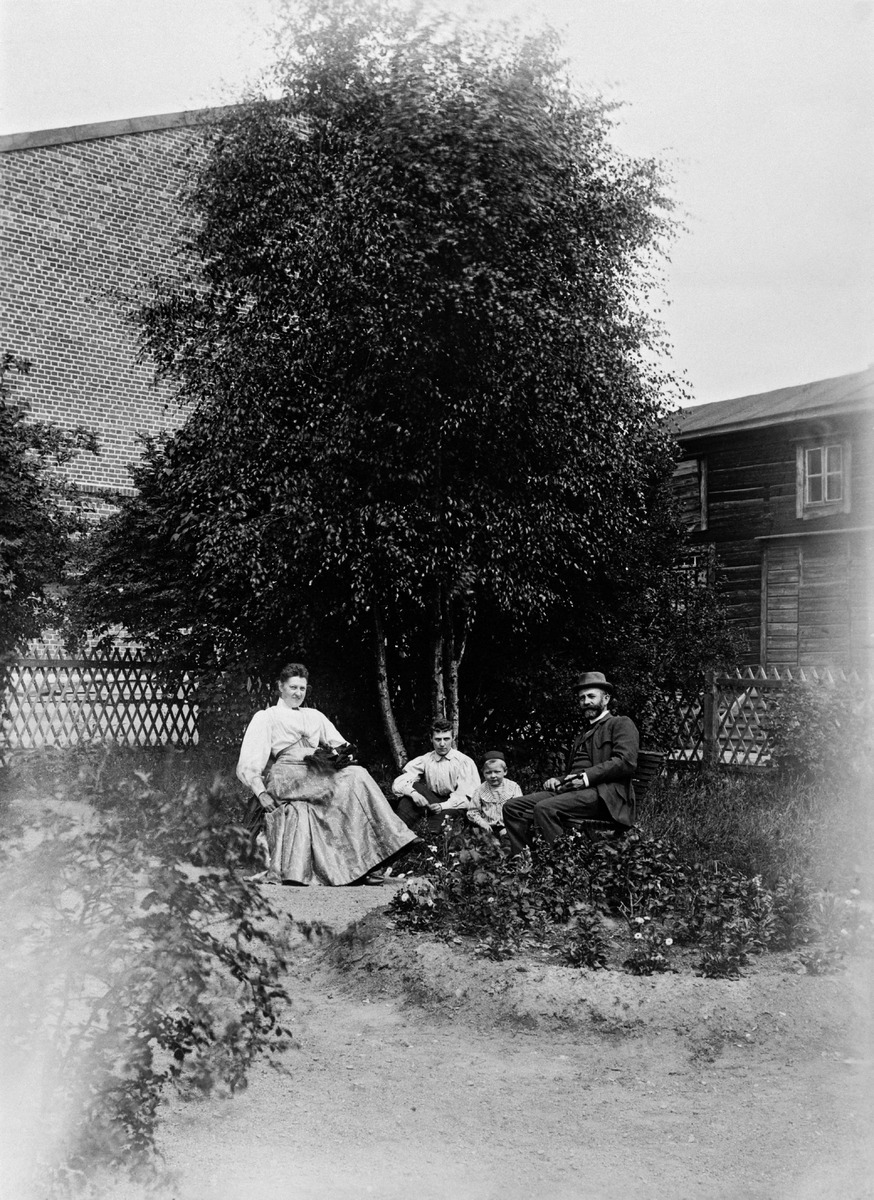
Tuntematon perhekuva, kuvattu Hietalahdenranta 17 -  Köydenpunojankatu 2: n pihapiirissä
sisällön kuvaus: Tuntematon perhekuva, kuvattu Hietalahdenranta 17 -  Köydenpunojankatu 2: n pihapiirissä. mustavalkoinen
Ajankohta: kuvausaika 1890 -luku
Paikka: Suomi, Uusimaa, Helsinki, Kamppi Helsinki, Köydenpunojankatu 2.  Hietalahdenranta 17
Aiheet: pihat, ihmiset, perheet, vanhemmat, lapset, kotiympäristö, aidat, puutarhat